Janhit Mein Jaari

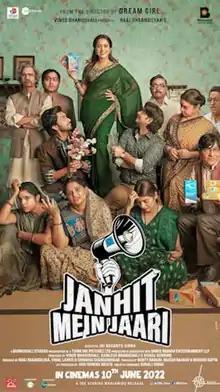
Theatrical release poster

Janhit Mein Jaari is a 2022 Indian Hindi-language comedy-drama film directed by Jai Basantu Singh and written by Raaj Shaandilyaa. It stars Nushrat Bharucha, Paritosh Tripathi, and Vijay Raaz among others.